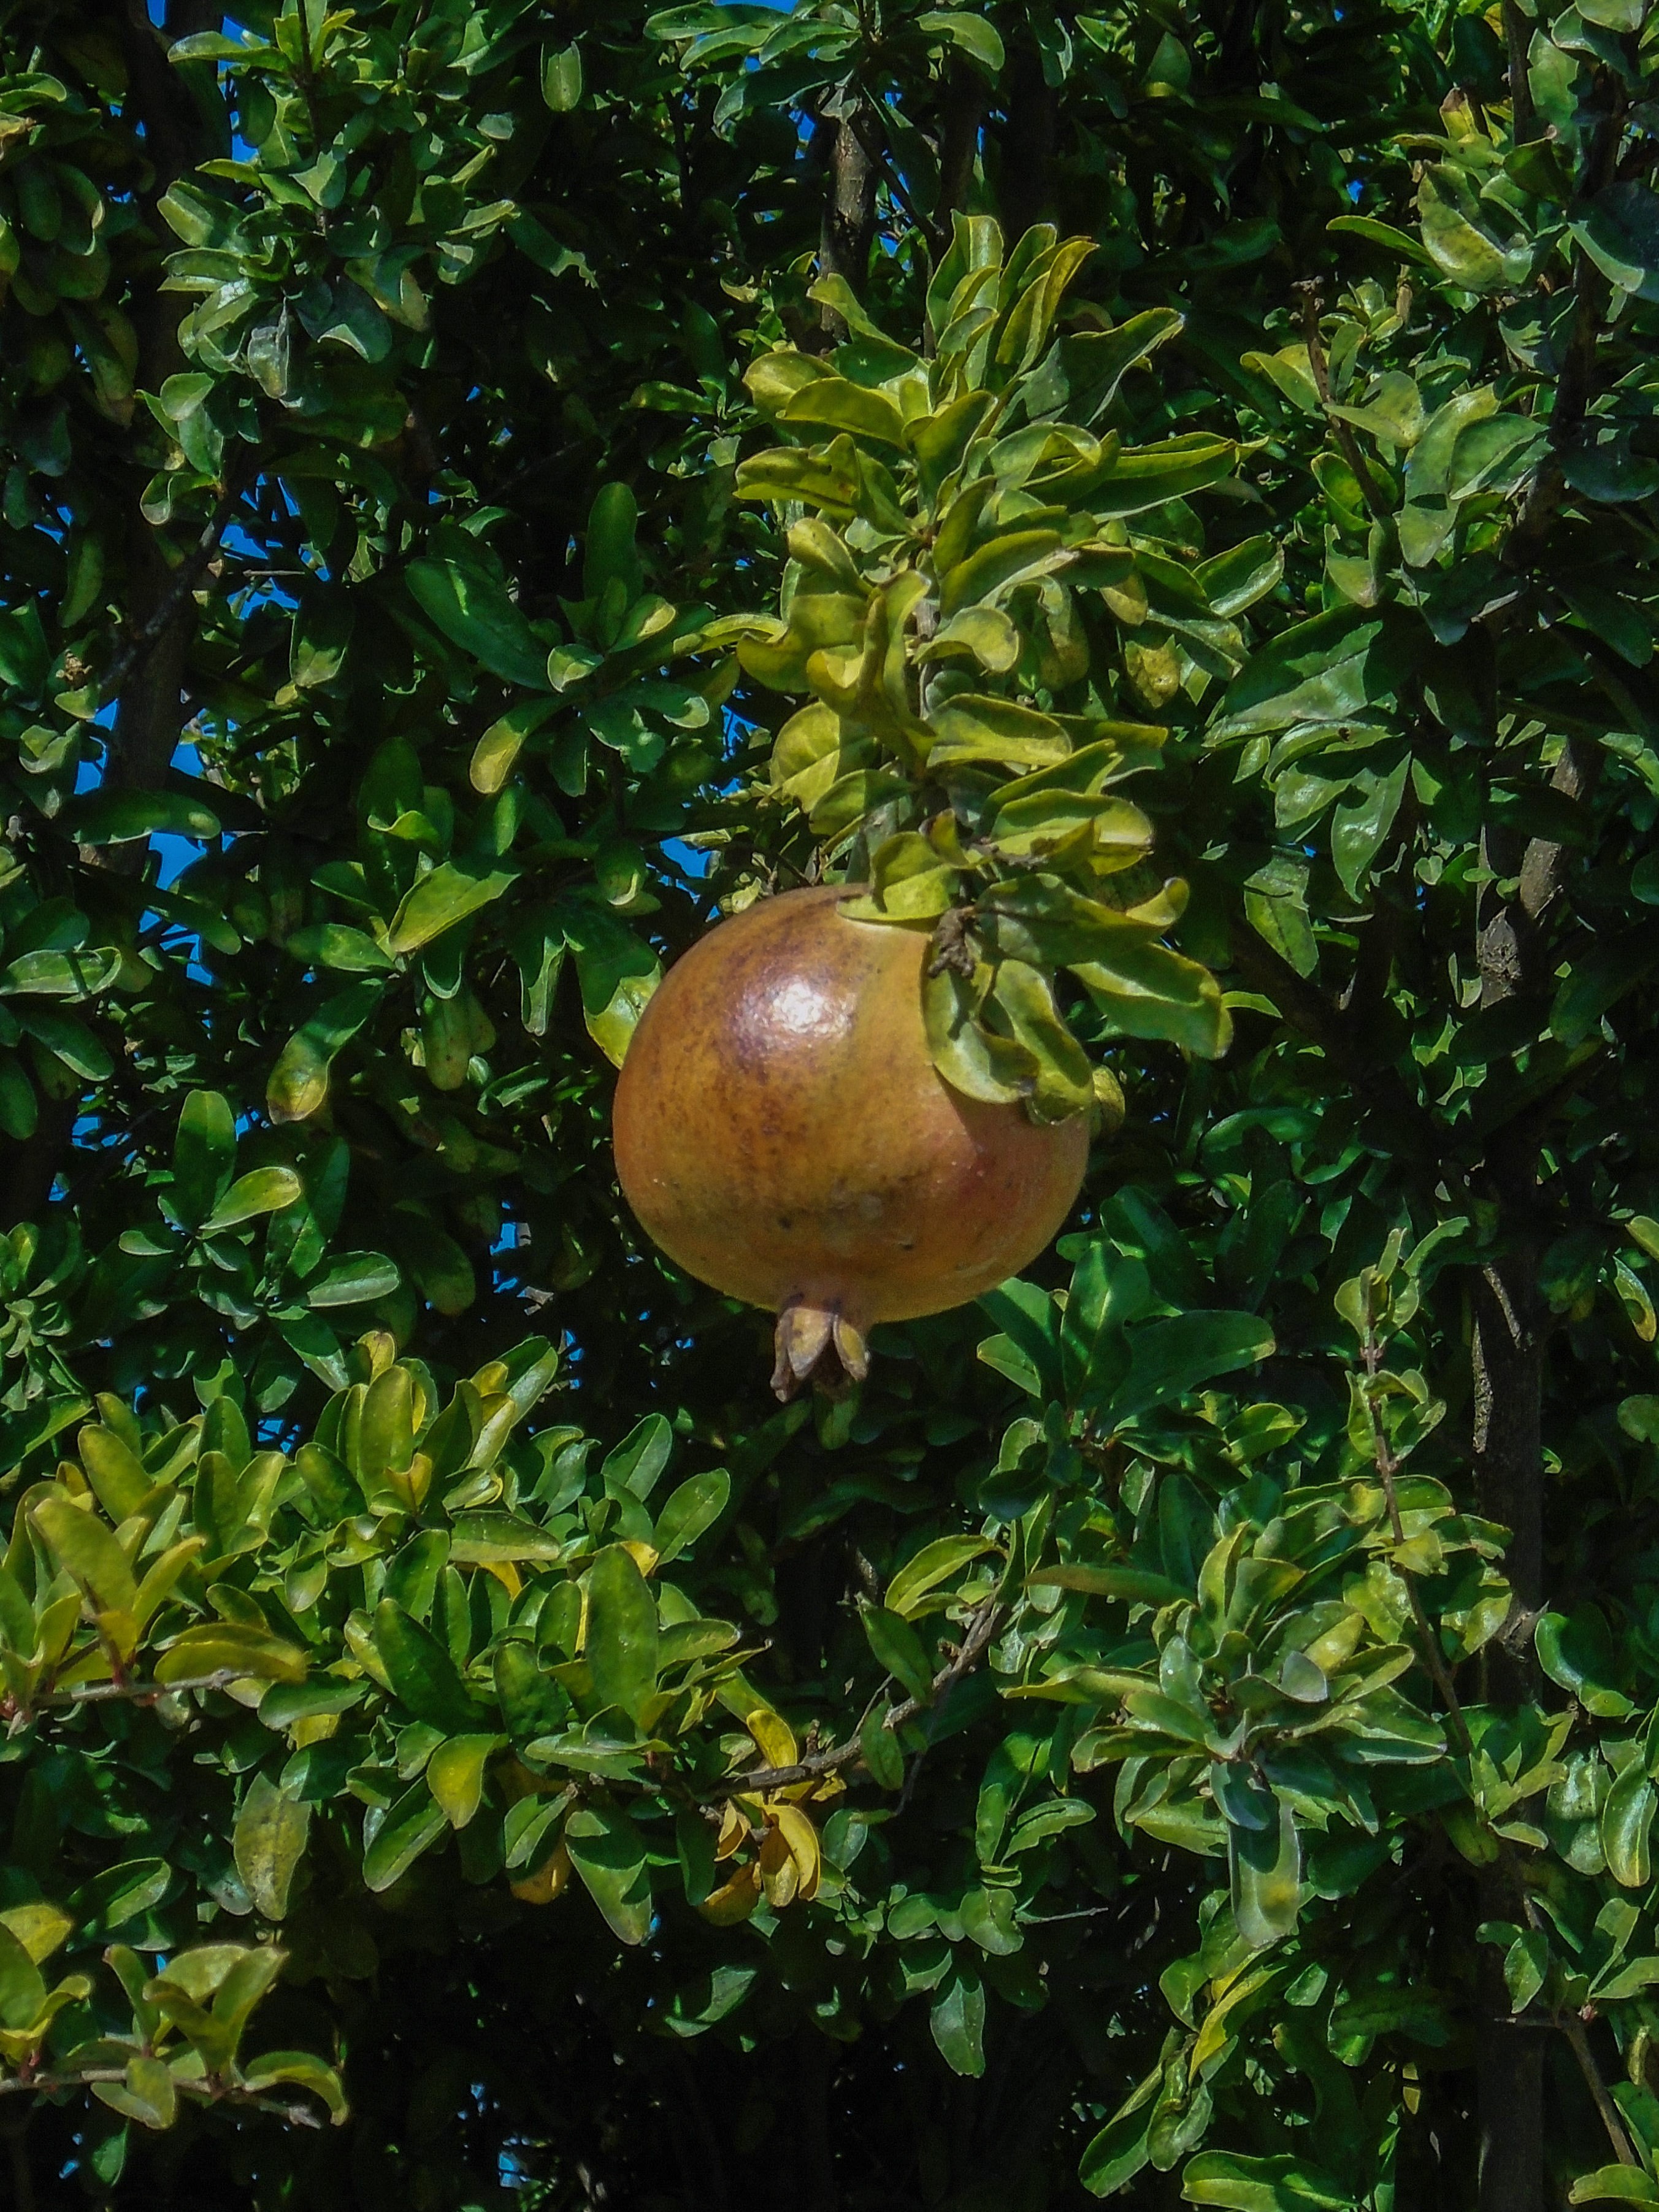
tree, nature, branch, plant, fruit, leaf, flower, food, jungle, produce, botany, garden, flora, gourd, pomegranate, rainforest, flowering plant, woody plant, land plant